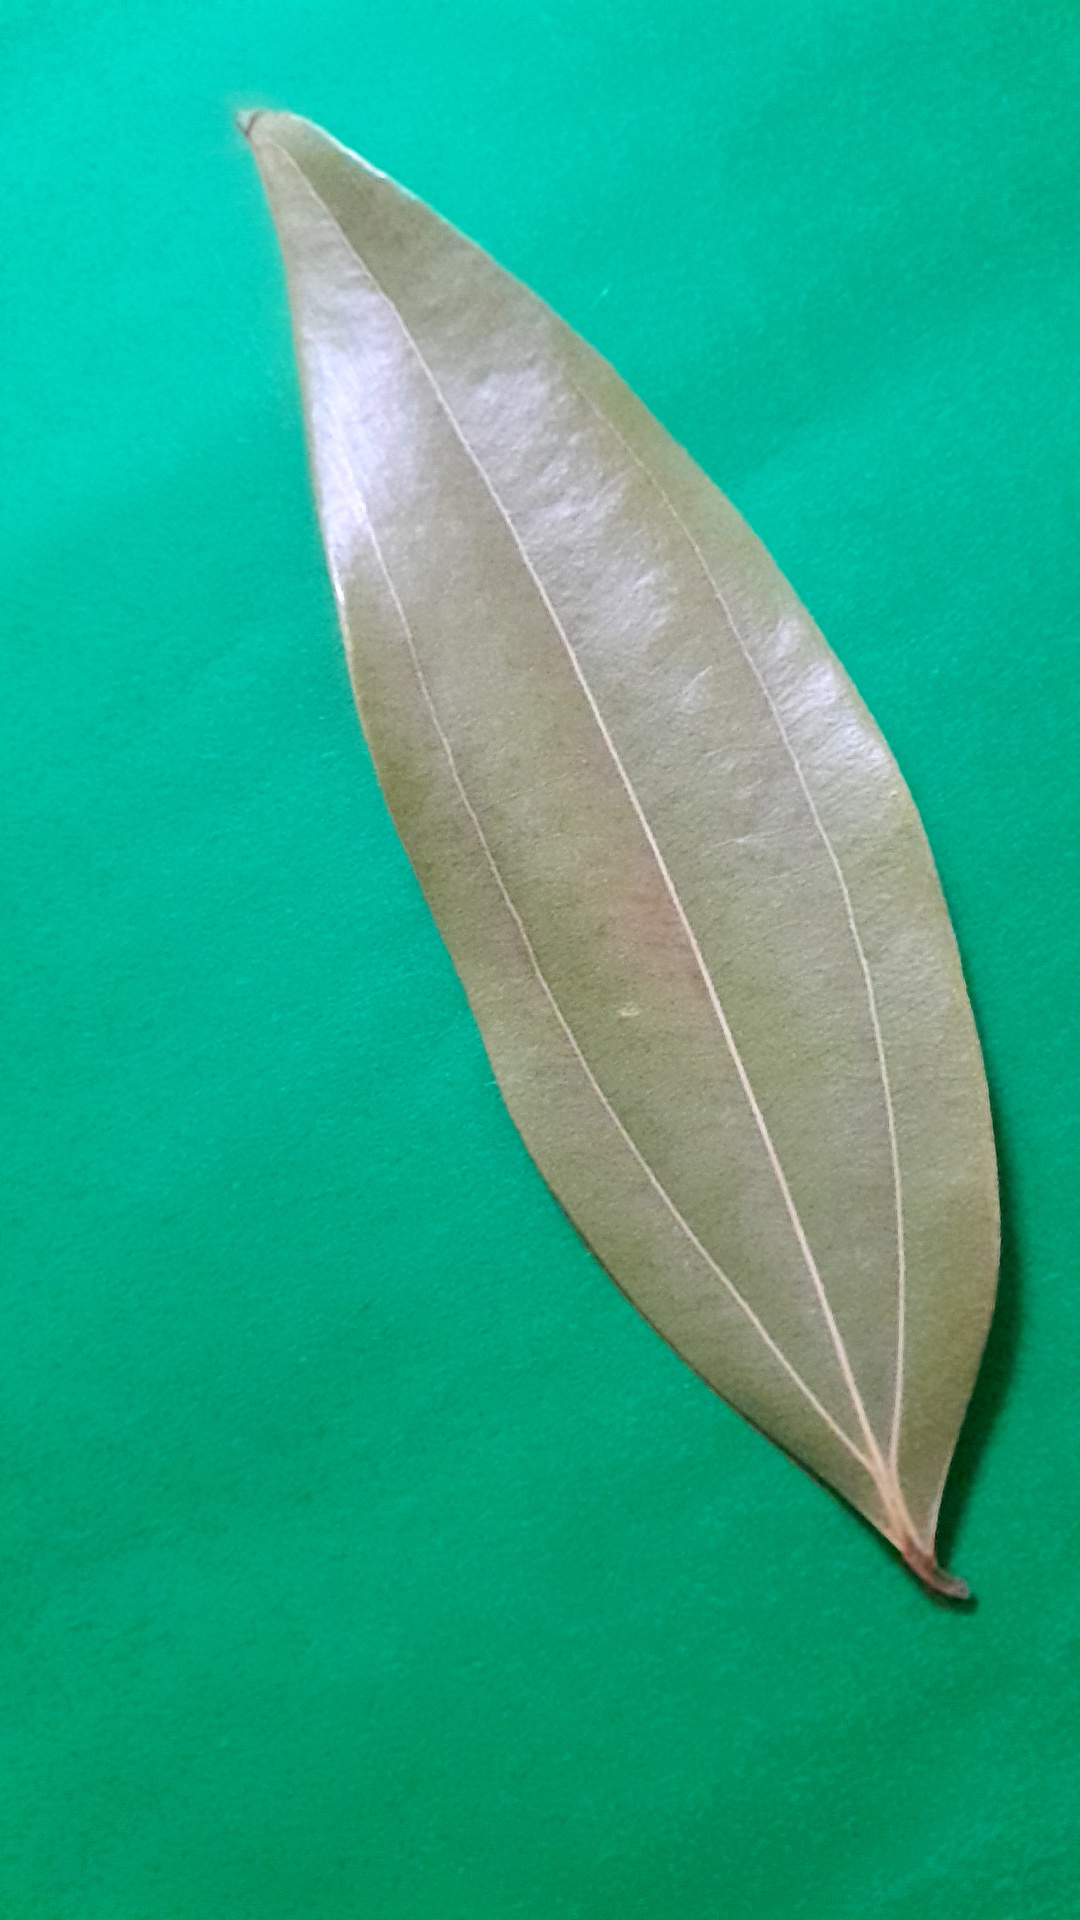
Label: Dry Leaf